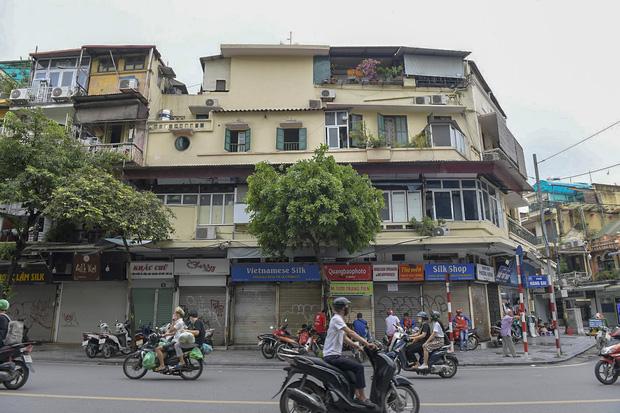
có nhiều xe máy đang lưu thông ở trên đường